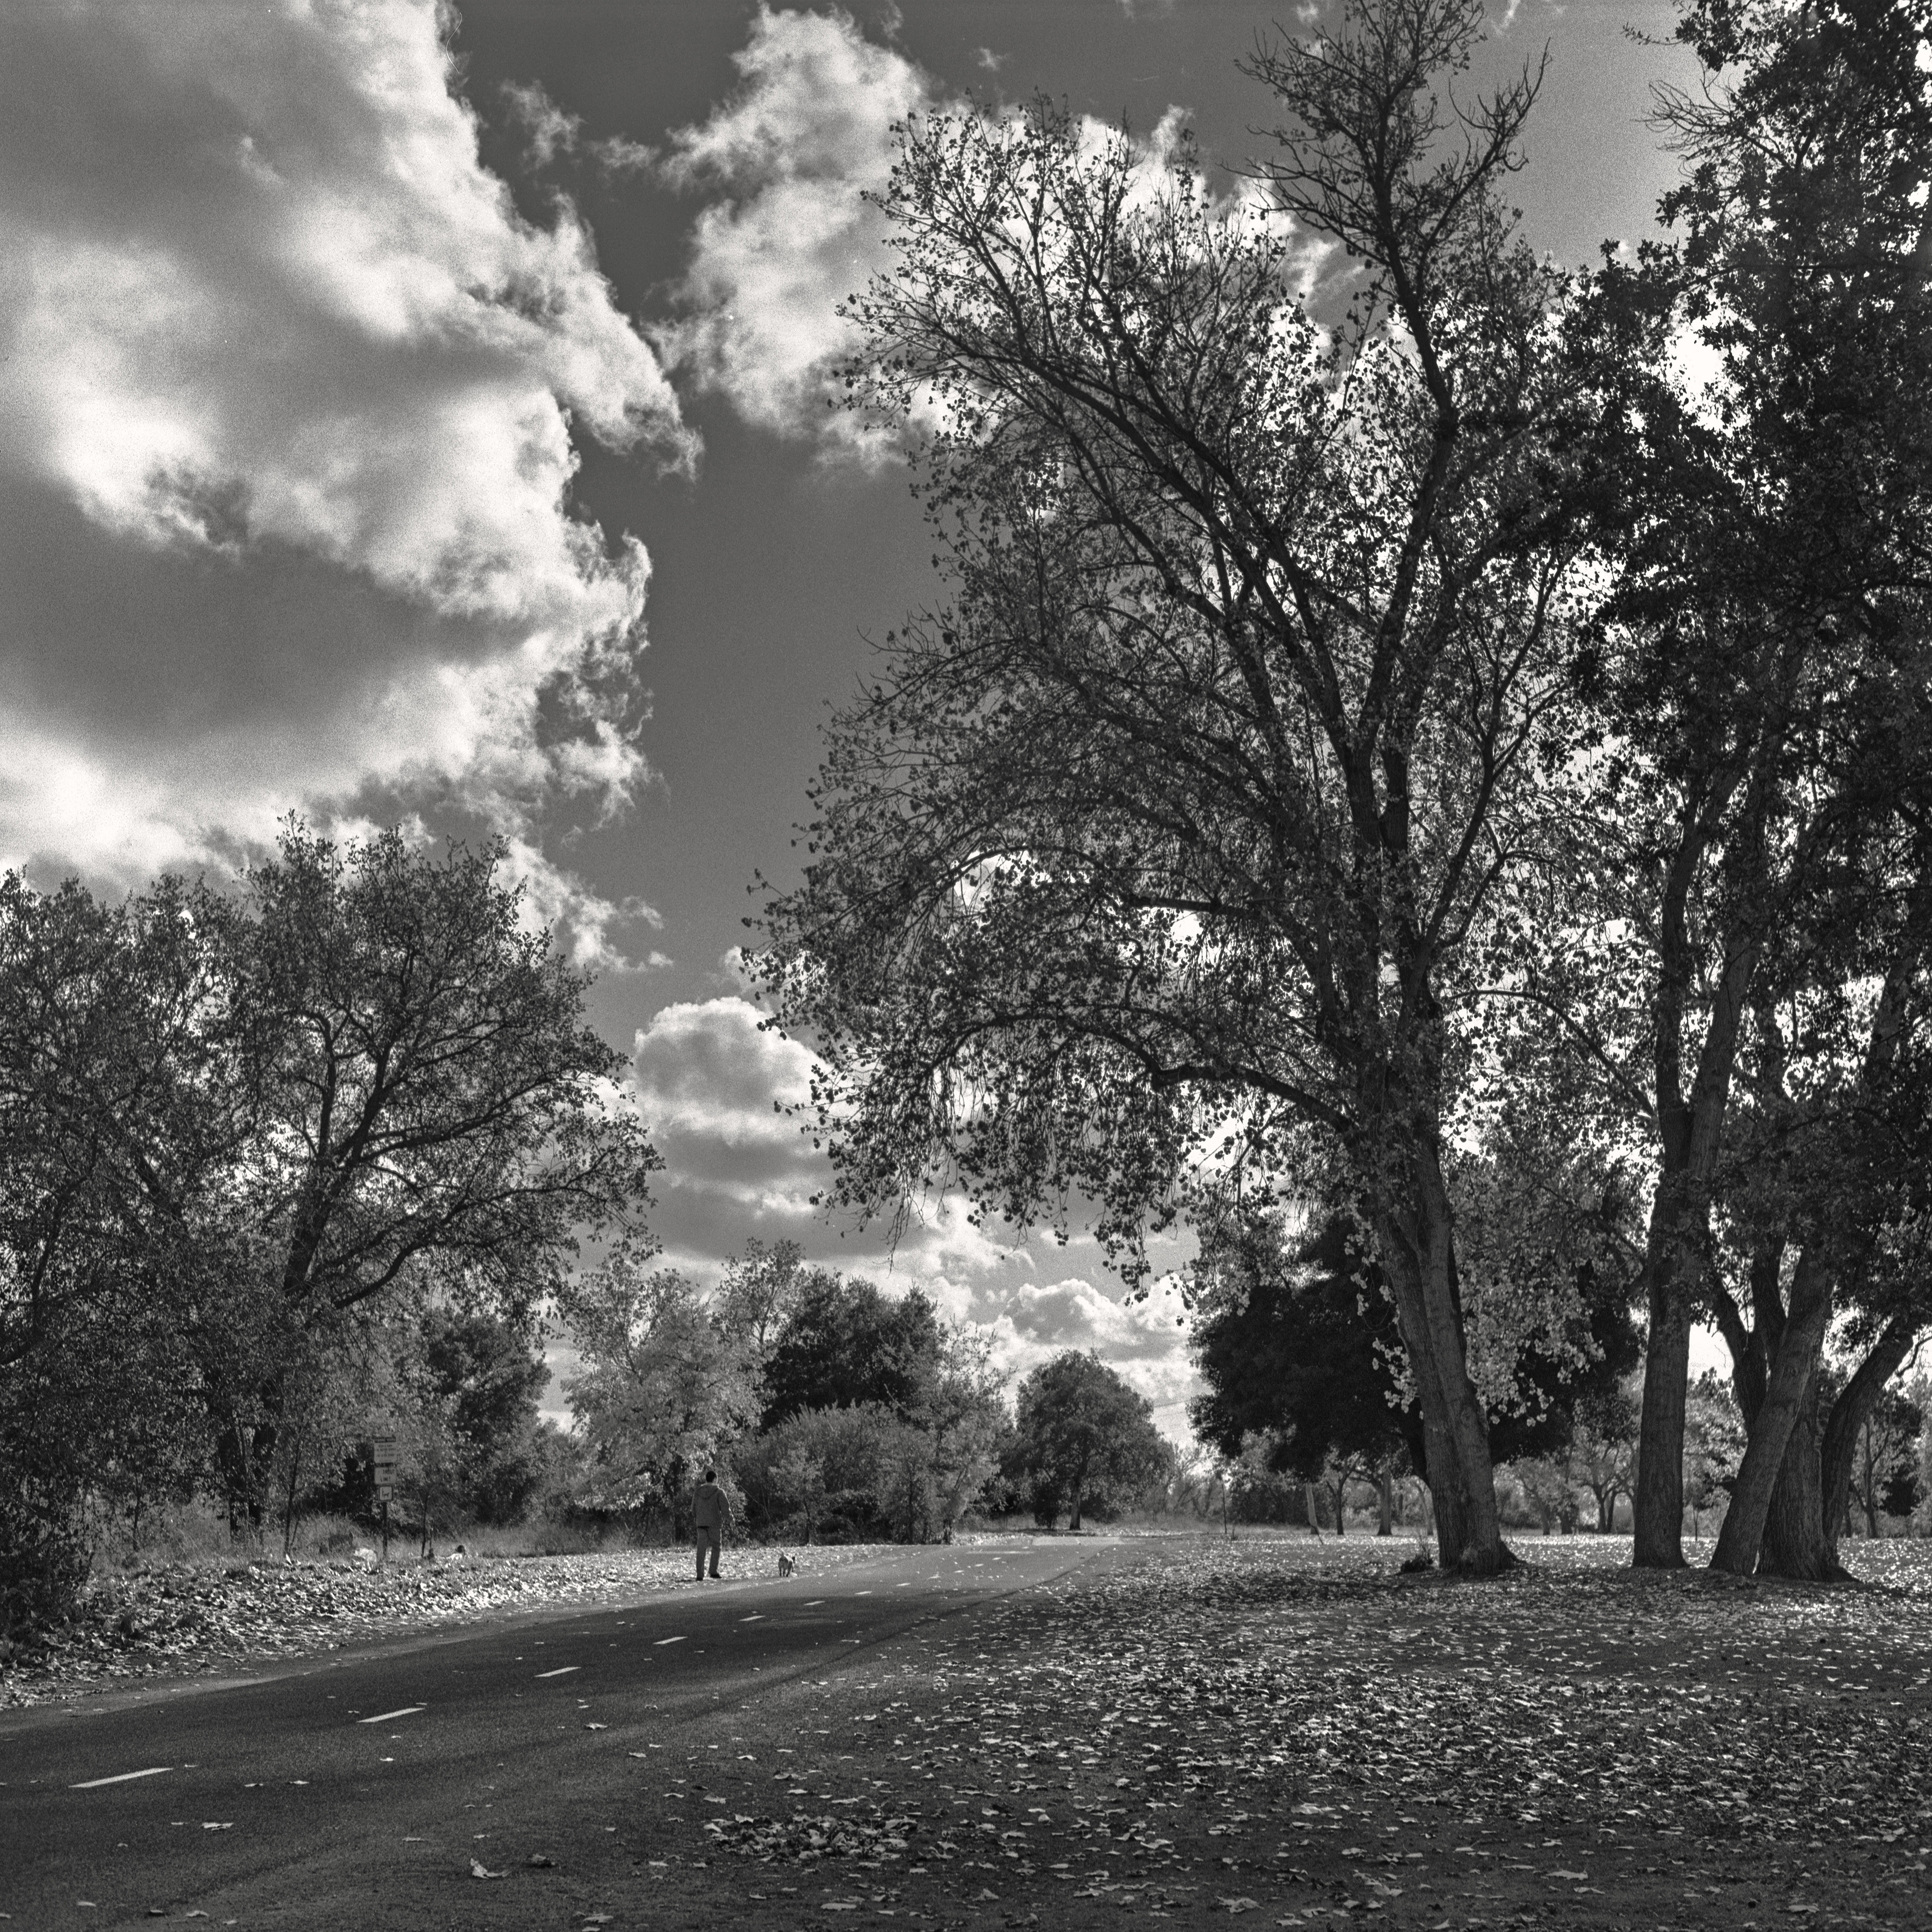
tree, nature, grass, branch, cloud, black and white, plant, photography, sunlight, morning, leaf, film, autumn, monochrome, season, bw, 120, trix, 6x6, nb, squareformat, sacramento, americanriverparkway, yashicamat124g, yashicamat124, americanriverbiketrail, monochrome photography, atmospheric phenomenon, woody plant